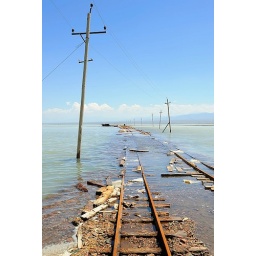
electric poles in water during lake (floods)